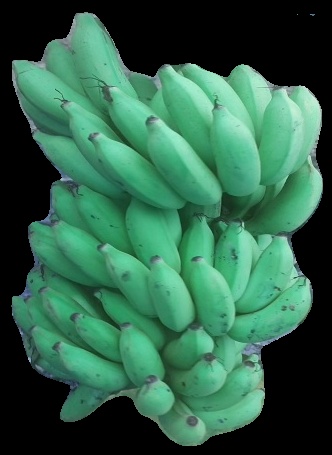
Variety: elakki-bale
Grade: grade2